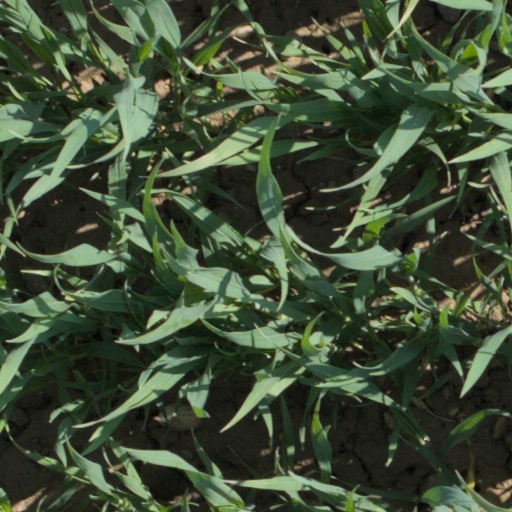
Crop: wheat